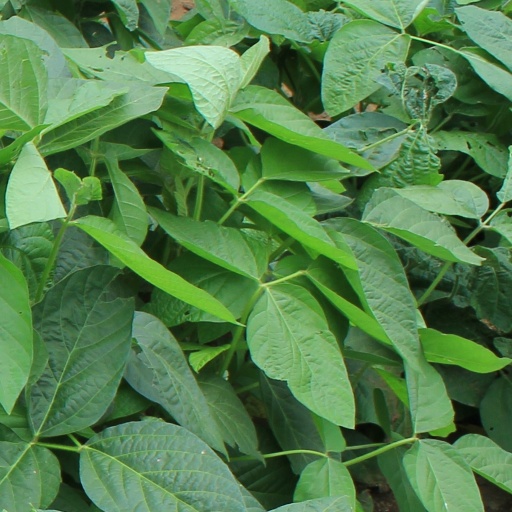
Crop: soybean